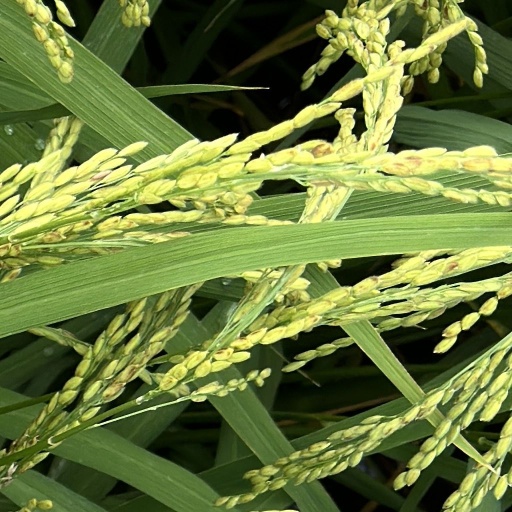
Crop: rice